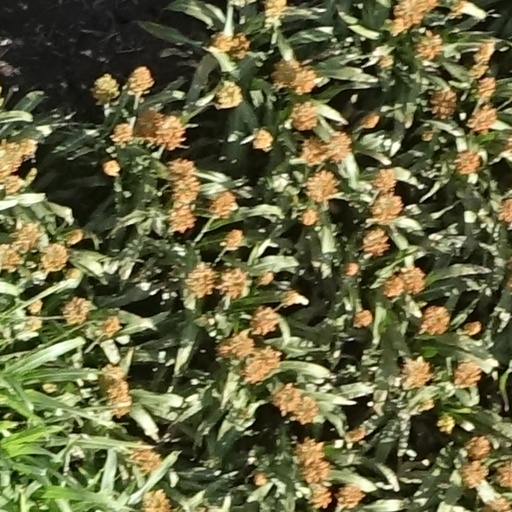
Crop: sorghum